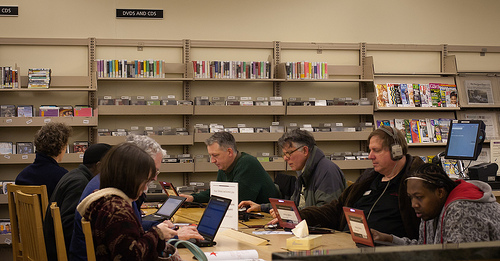
question: どんな動物がいますか？
answer: 人間

question: 人間は、どこにいますか？
answer: 建物の中

question: 人間は、いくついますか？
answer: ８人

question: どんな電子機器がありますか？
answer: ノートパソコン

question: ノートパソコンは、いくつ見えますか？
answer: ５台

question: 建物の壁は、何色ですか？
answer: クリーム色

question: 建物の壁際に、どんな物がありますか？
answer: 本棚

question: ヘッドホンをしている人は、いくついますか？
answer: １人